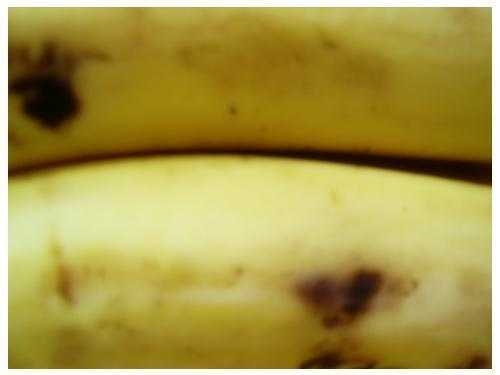
Label: Banana